Effects of Hurricane Sandy in New Jersey

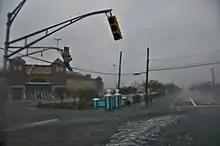
Flooding and damage along Albany Avenue in Atlantic City

An analysis of aerial imagery conducted by the Federal Emergency Management Agency (FEMA) indicated that approximately 72,000 homes and business in New Jersey were damaged or destroyed by the storm, with over 40,000 of the buildings affected being in Ocean County. Based on this analysis, 507 buildings were destroyed, 5051 suffered major structural damage, and 66,212 incurred limited damage. U.S. Congressman Chris Smith stated on January 2, 2013, that 346,000 homes in New Jersey were damaged by Sandy, of which 22,000 were rendered uninhabitable.